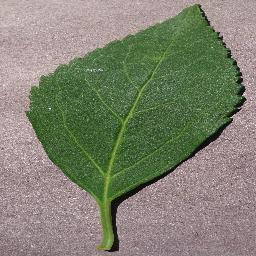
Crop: cherry
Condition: (including_sour)_healthy